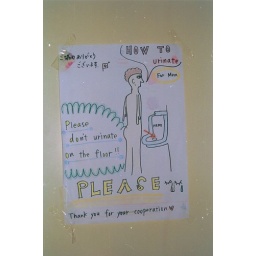
Sign on bathroom door of men's roon in Japanese ryokan in Hakone (close to Mt. Fuji)